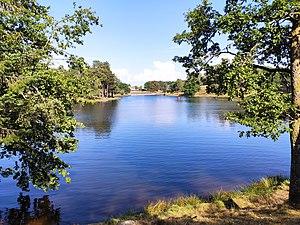
Vue du plan d'eau d'Auriac en Corrèze.
Auriac est une commune française du département de la Corrèze en région Nouvelle-Aquitaine.